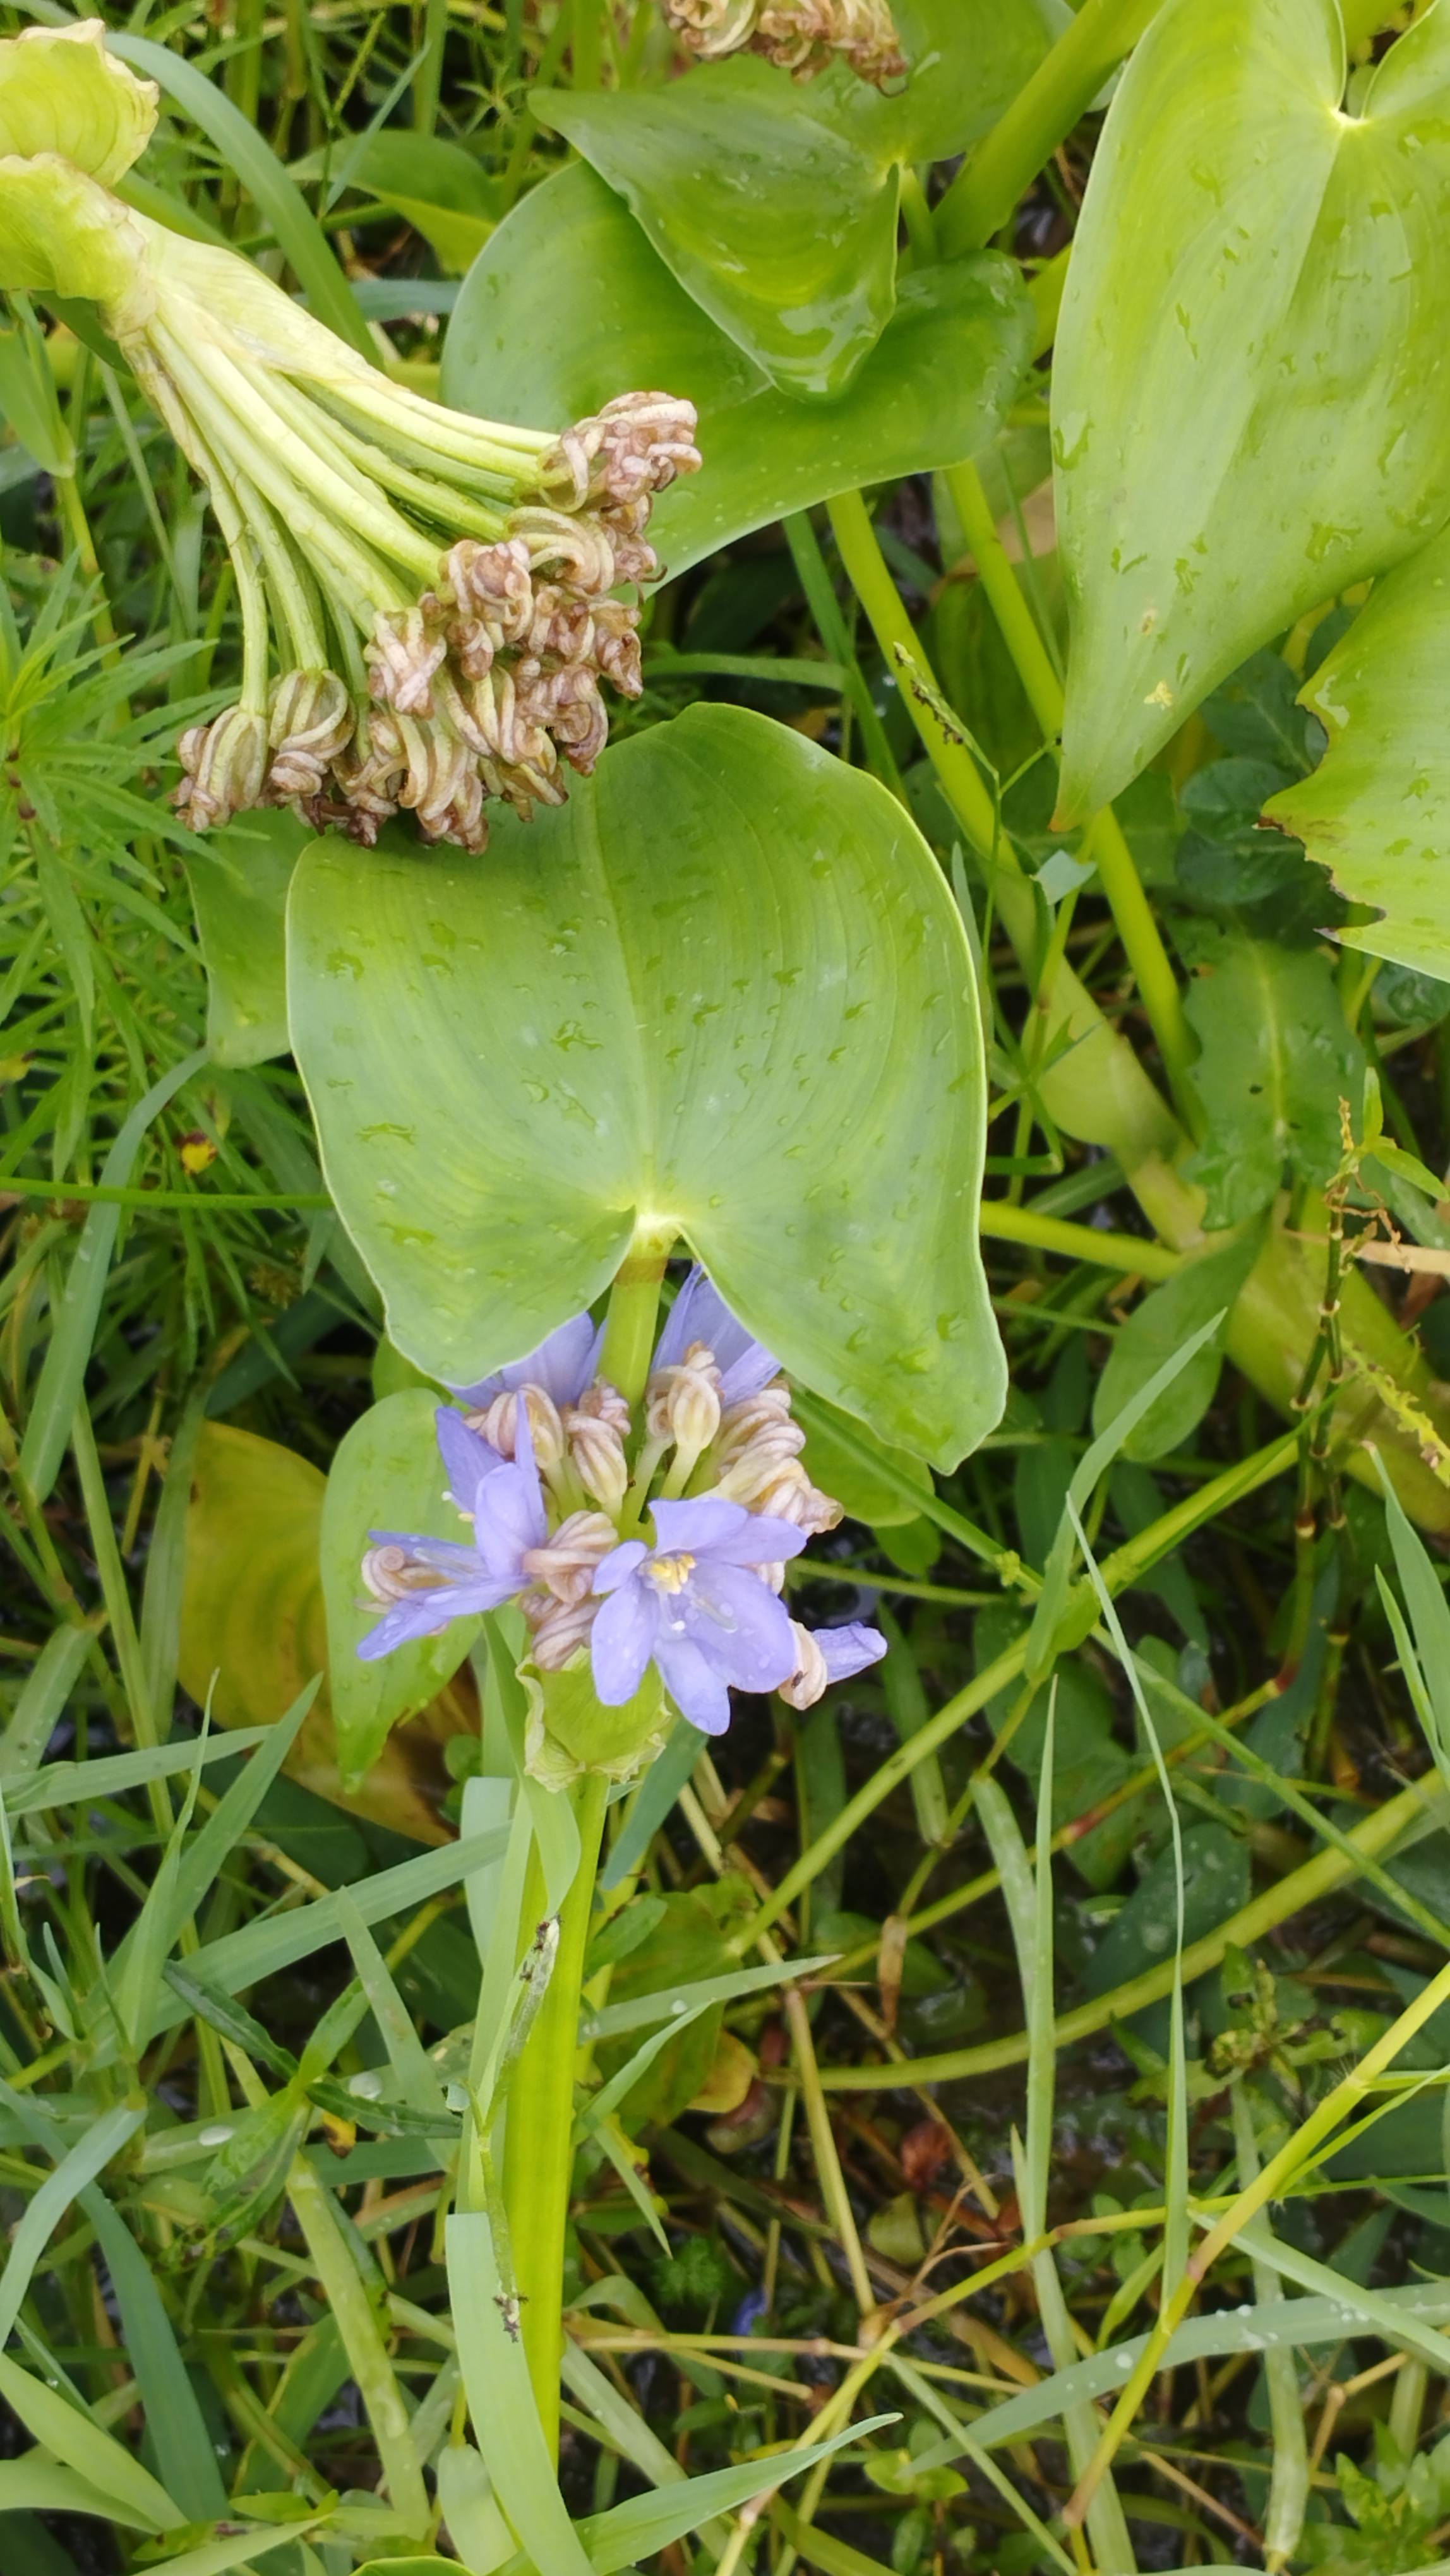
Species: Heartleaf False Pickerelweed (Monochoria korsakowii)